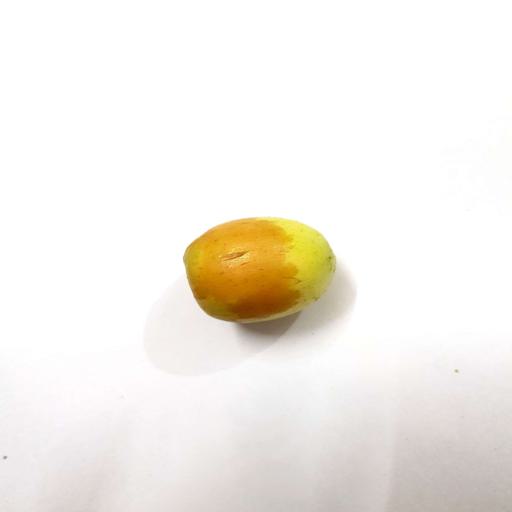
Label: bruised